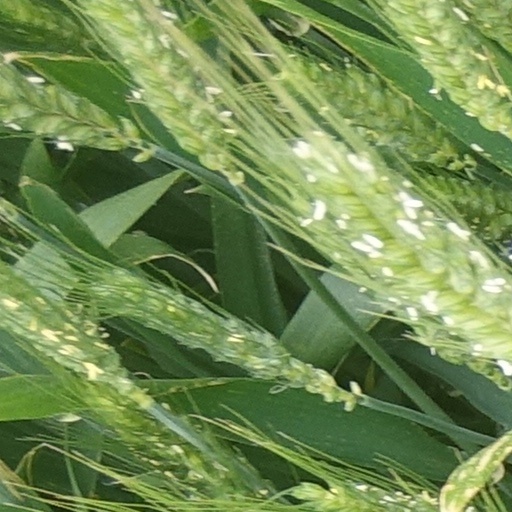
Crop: wheat